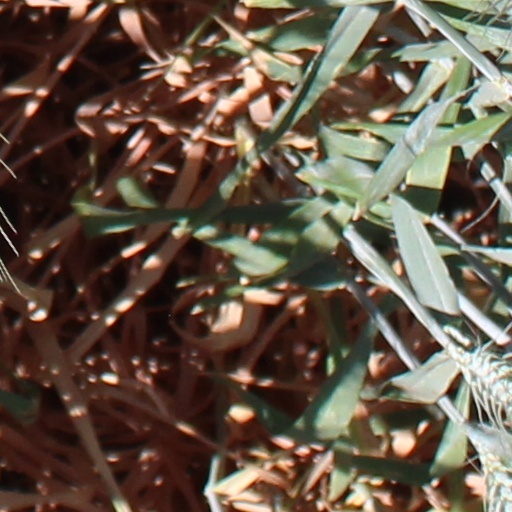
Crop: wheat